Fluting (architecture)

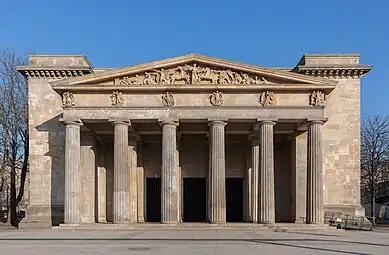
Neue Wache in Berlin, 1818

The revival of classical architectural elements, including Classical order columns, was central to Renaissance architecture, built between the 15th and 17th centuries in Europe. But columns were used sparingly in the Early Renaissance, except for courtyard arcades, and fluting is slow to appear.